Imperial Hotel, London

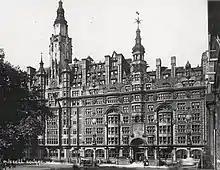
Imperial Hotel, the original building, about 1915

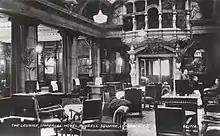
The Lounge, about 1920

The original building was designed by Charles Fitzroy Doll and built between 1905 and 1907. The height of the building was 61 meters and there were 15 floors. In its opening year 1907 it was used by the first all Indian cricket team to tour England.